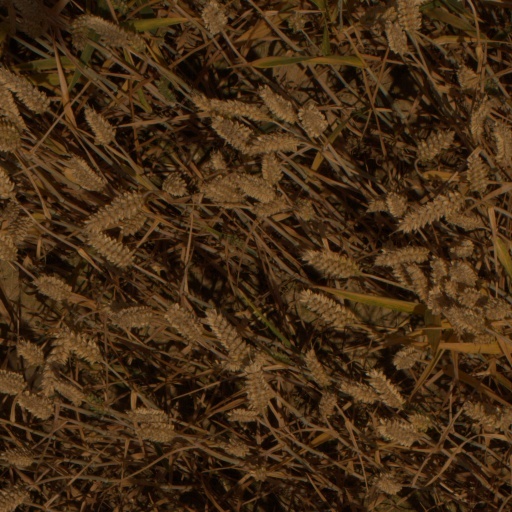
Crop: wheat